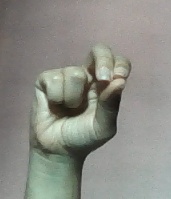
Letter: gaaf